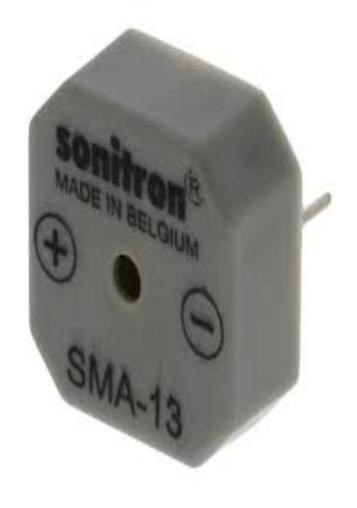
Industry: Electronic